Catherine of Navarre

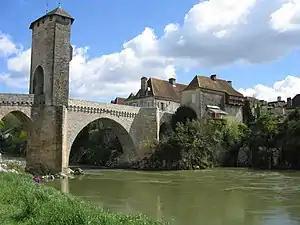
Orthez, a town where the Navarrese monarchs took shelter after 1512

Ferdinand, who had allied with the Pope against France, presented a set of claims to the legitimate royal family of Navarre. Catherine did not accept the demands, and Ferdinand sent Fadrique Álvarez de Toledo, 2nd Duke of Alba, who occupied Pamplona on 25 July 1512. The Castilians went on to conquer St-Jean-Pied-de-Port (Donibane Garazi in Basque) after setting fire to Roncevaux, and wrought havoc across the "merindad" of Ultrapuertos (Lower Navarre). The Spanish troops would retain the southern half of that region intermittently for the next years. Catherine and John III, overwhelmed by the Castilian push, fled to Bearn, constituent part of their kingdom. They set their base in Pau, Orthez and Tarbes, where they alternately resided most of the time until their deaths.